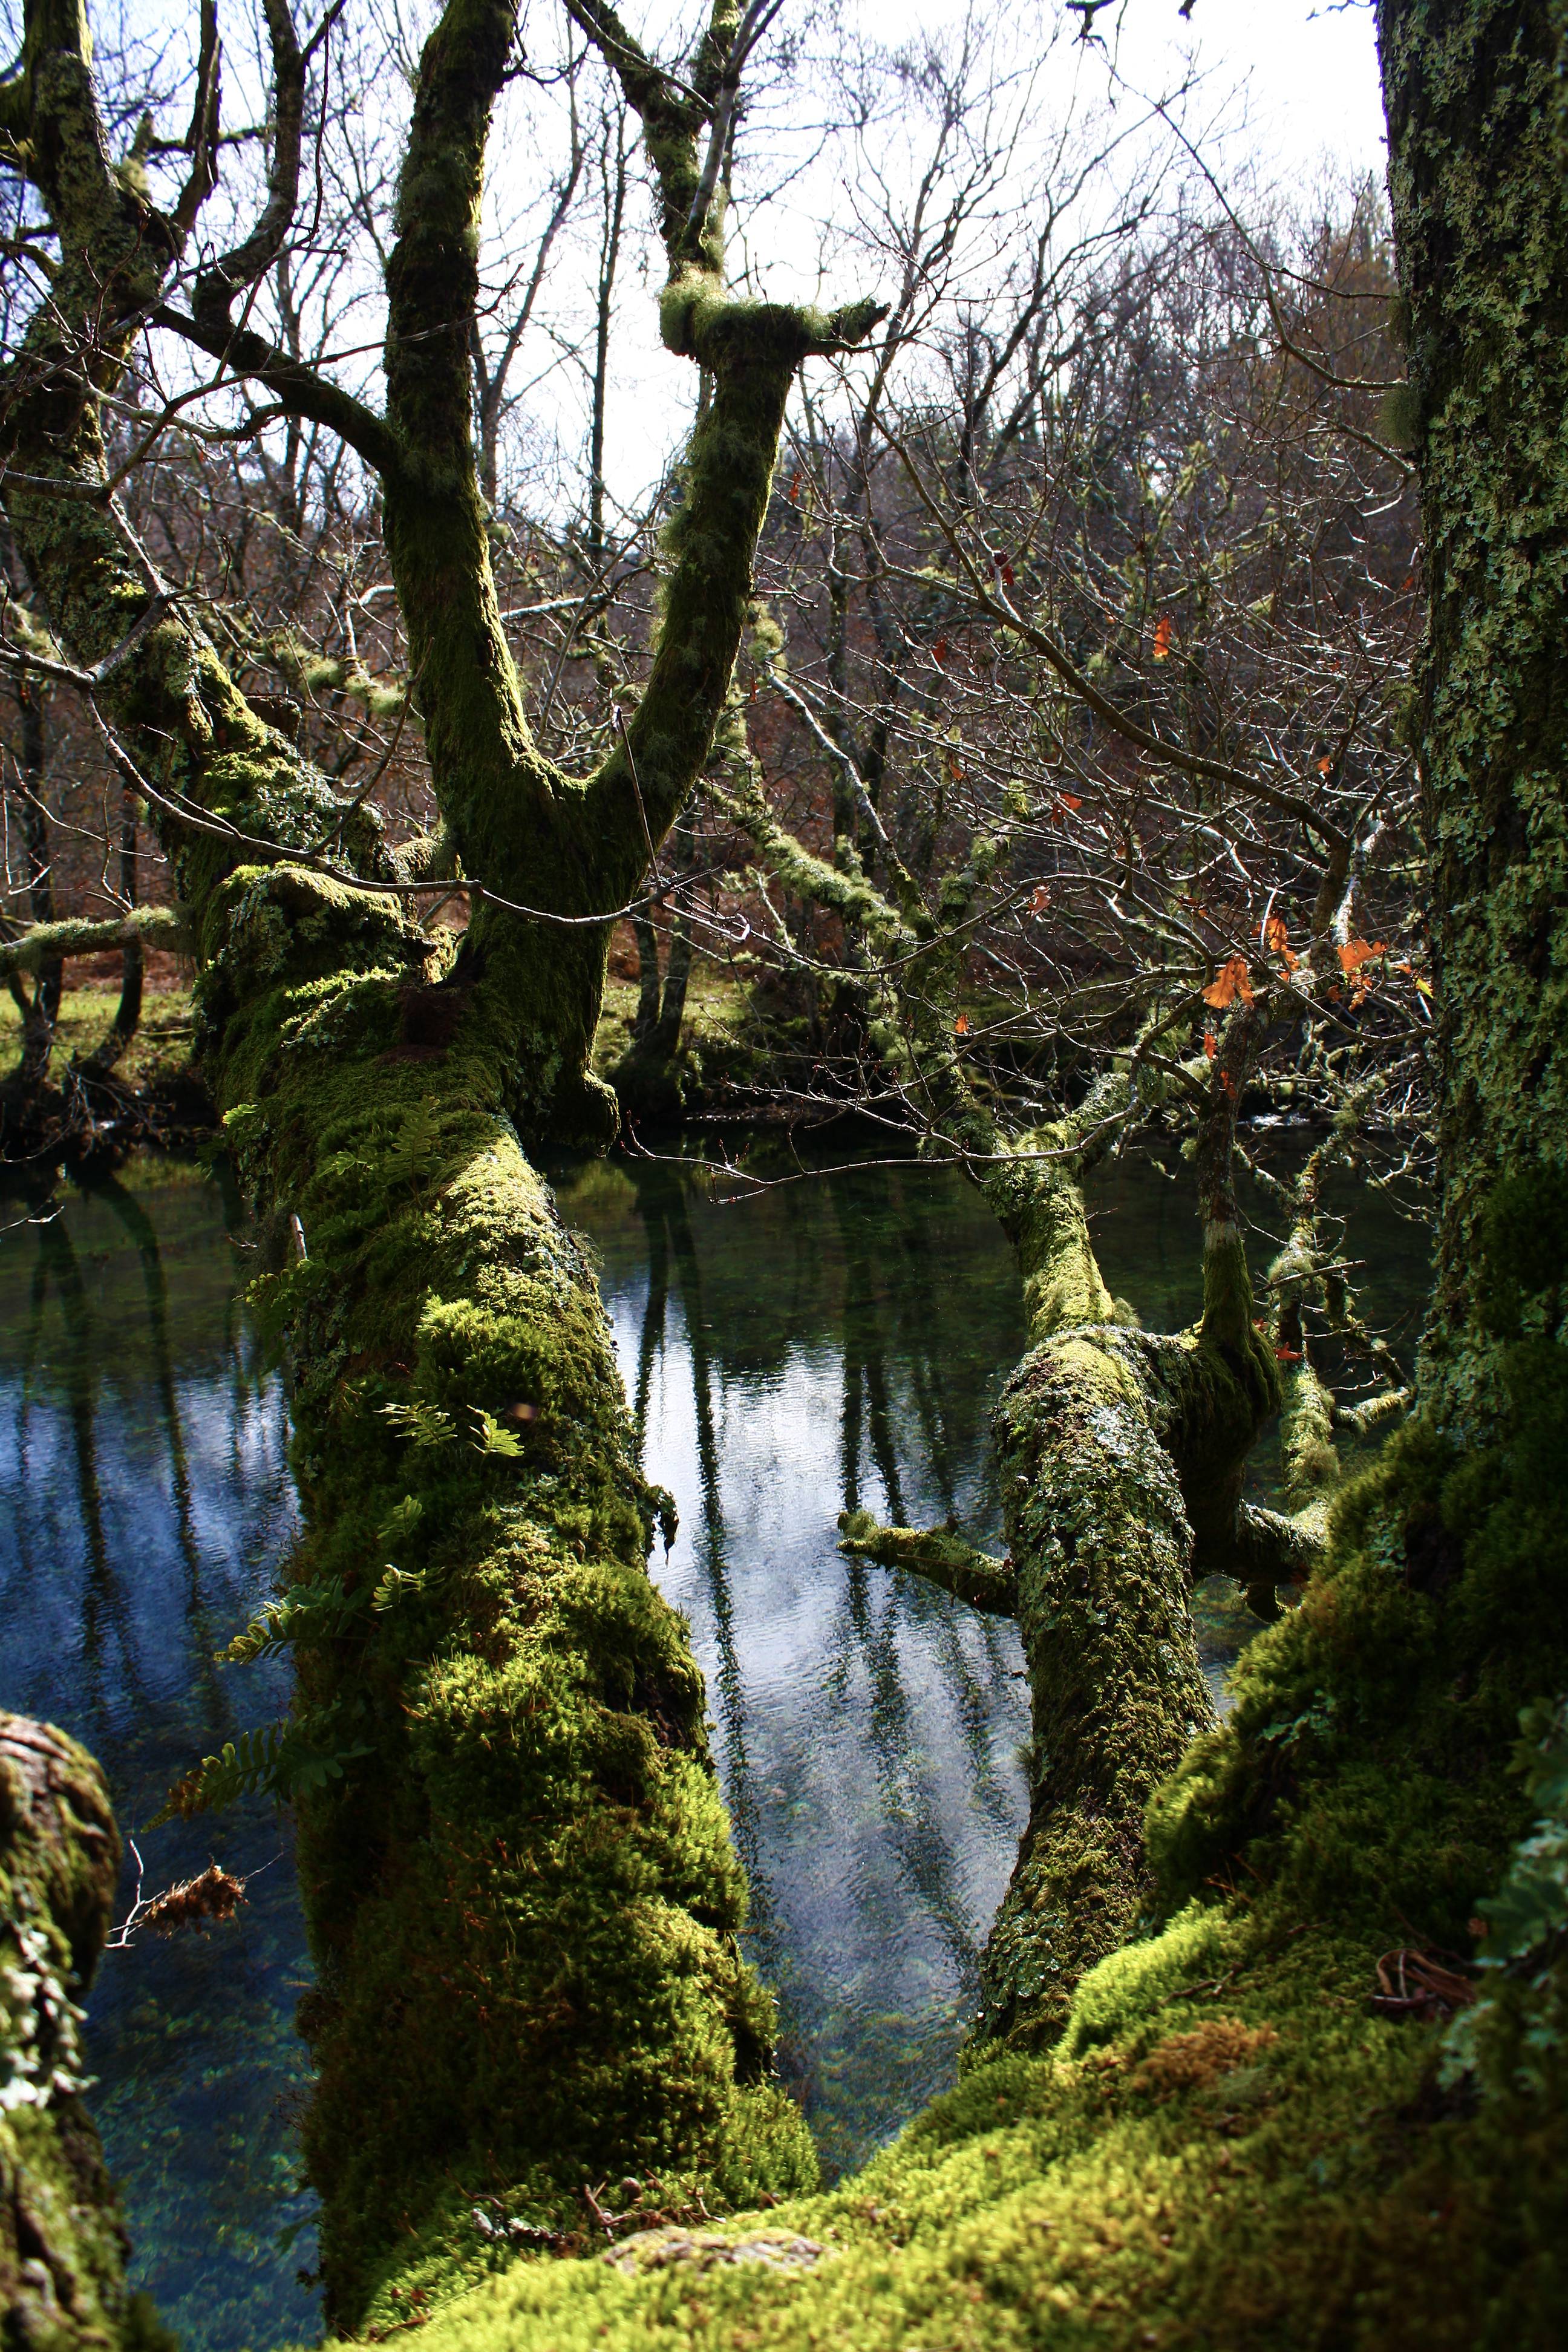
tree, water, nature, forest, wilderness, branch, plant, leaf, flower, river, pond, stream, reflection, jungle, autumn, park, botany, garden, flora, body of water, spain, rainforest, espaa, galicia, pontevedra, woodland, habitat, water feature, alama, canoneos1000d, rioverdugo, old growth forest, woody plant